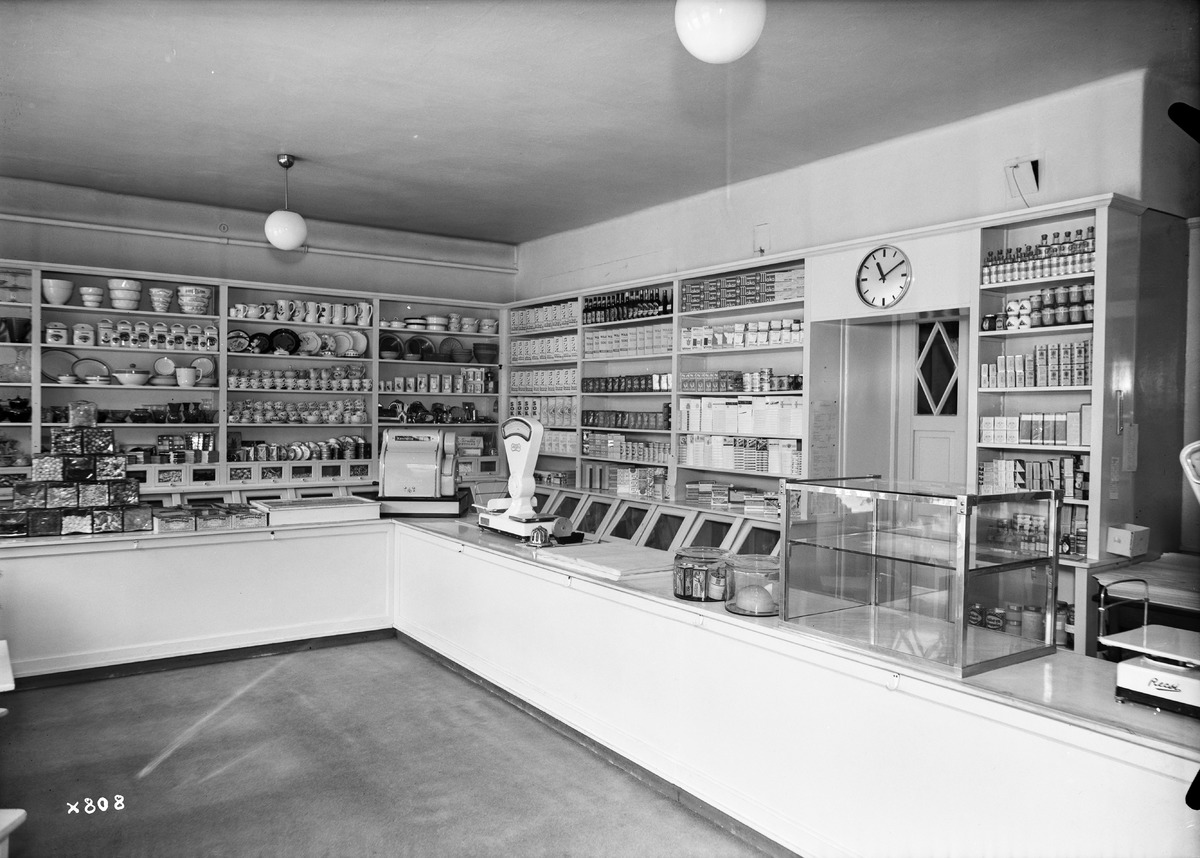
Osuusliike Arinan myymälä
Cooperative shop Arina's store
sisällön kuvaus: Osuusliike Arinan myymälän sisätiloja 25.3.1937. content description: The interior of the cooperative shop Arina's store on March 25, 1937.
Vuosi: 1937
Paikka: , Suomi, Suomi
Aiheet: osuuskaupat; Osuusliike Arina; Osuuskauppa Arina; sisäkuva; myymälät; osuusliikkeet; consumer cooperatives; cooperative shops; retail cooperatives; stores